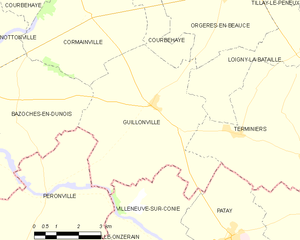
Carte de Guillonville et des communes limitrophes.
Guillonville est une commune française située dans le département d'Eure-et-Loir en région Centre-Val de Loire. Elle fait partie d'une zone écologique protégée du réseau Natura 2000. C'est une zone importante pour la conservation des oiseaux de la vallée de la Conie et Beauce centrale.